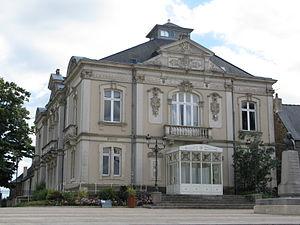
Le théâtre, à Mayenne.
Le château de Mayenne est une forteresse médiévale située dans le département de la Mayenne et dans la ville de Mayenne. Le château a été établi au Xᵉ siècle, sous le règne de Charles le Simple. Il se trouve sur les marches de Bretagne et, comme le château de Laval, il était chargé de défendre le Maine face à la Bretagne, l'Anjou et la Normandie. Il fait ainsi face au château breton de Fougères.
Mayenne est une commune de l'Ouest de la France, située à 250 km à l'ouest de Paris. C'est l'une des deux sous-préfectures du département de la Mayenne dans la région des Pays de la Loire.